Bahnhofplatz

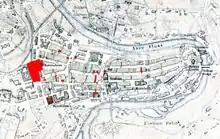
Old City of Bern with Bahnhofplatz highlighted

The Bahnhofplatz (Train Station Plaza) is a plaza just outside the Old City of Bern, the medieval city center of Bern, Switzerland. It was built following the destruction of the "Christoffelturm" which had been part of the third city wall. It is located north of Bubenbergplatz and surrounds the "Heiliggeistkirche" and Bern's central train station. It is part of the UNESCO Cultural World Heritage Site that encompasses the Old City.